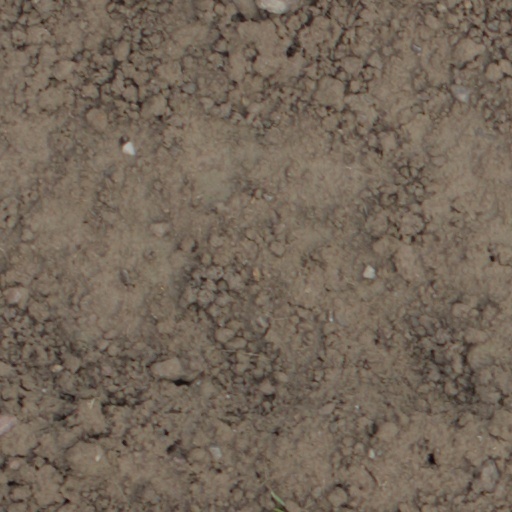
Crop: wheat